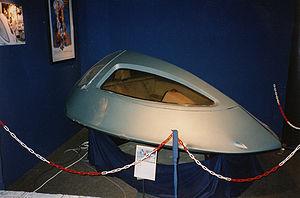
Les diamants sont éternels est un film britannique réalisé par Guy Hamilton et sorti en 1971.